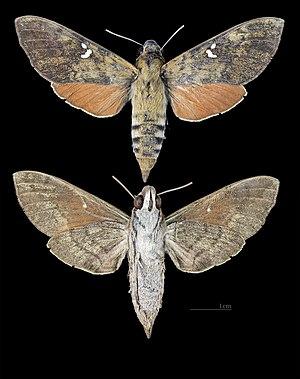
Nephele est un genre de papillons de la famille des Sphingidae, de la sous-famille des Macroglossinae, de la tribu des Macroglossini et de la sous-tribu des Macroglossina.